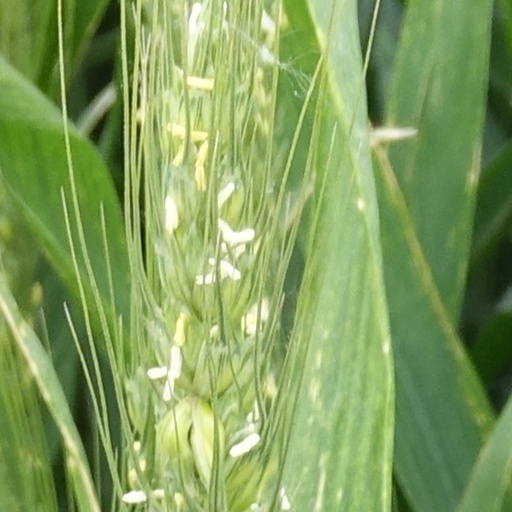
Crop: wheat